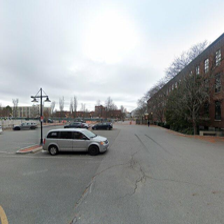
Label: streetView